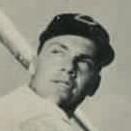
Age: 24